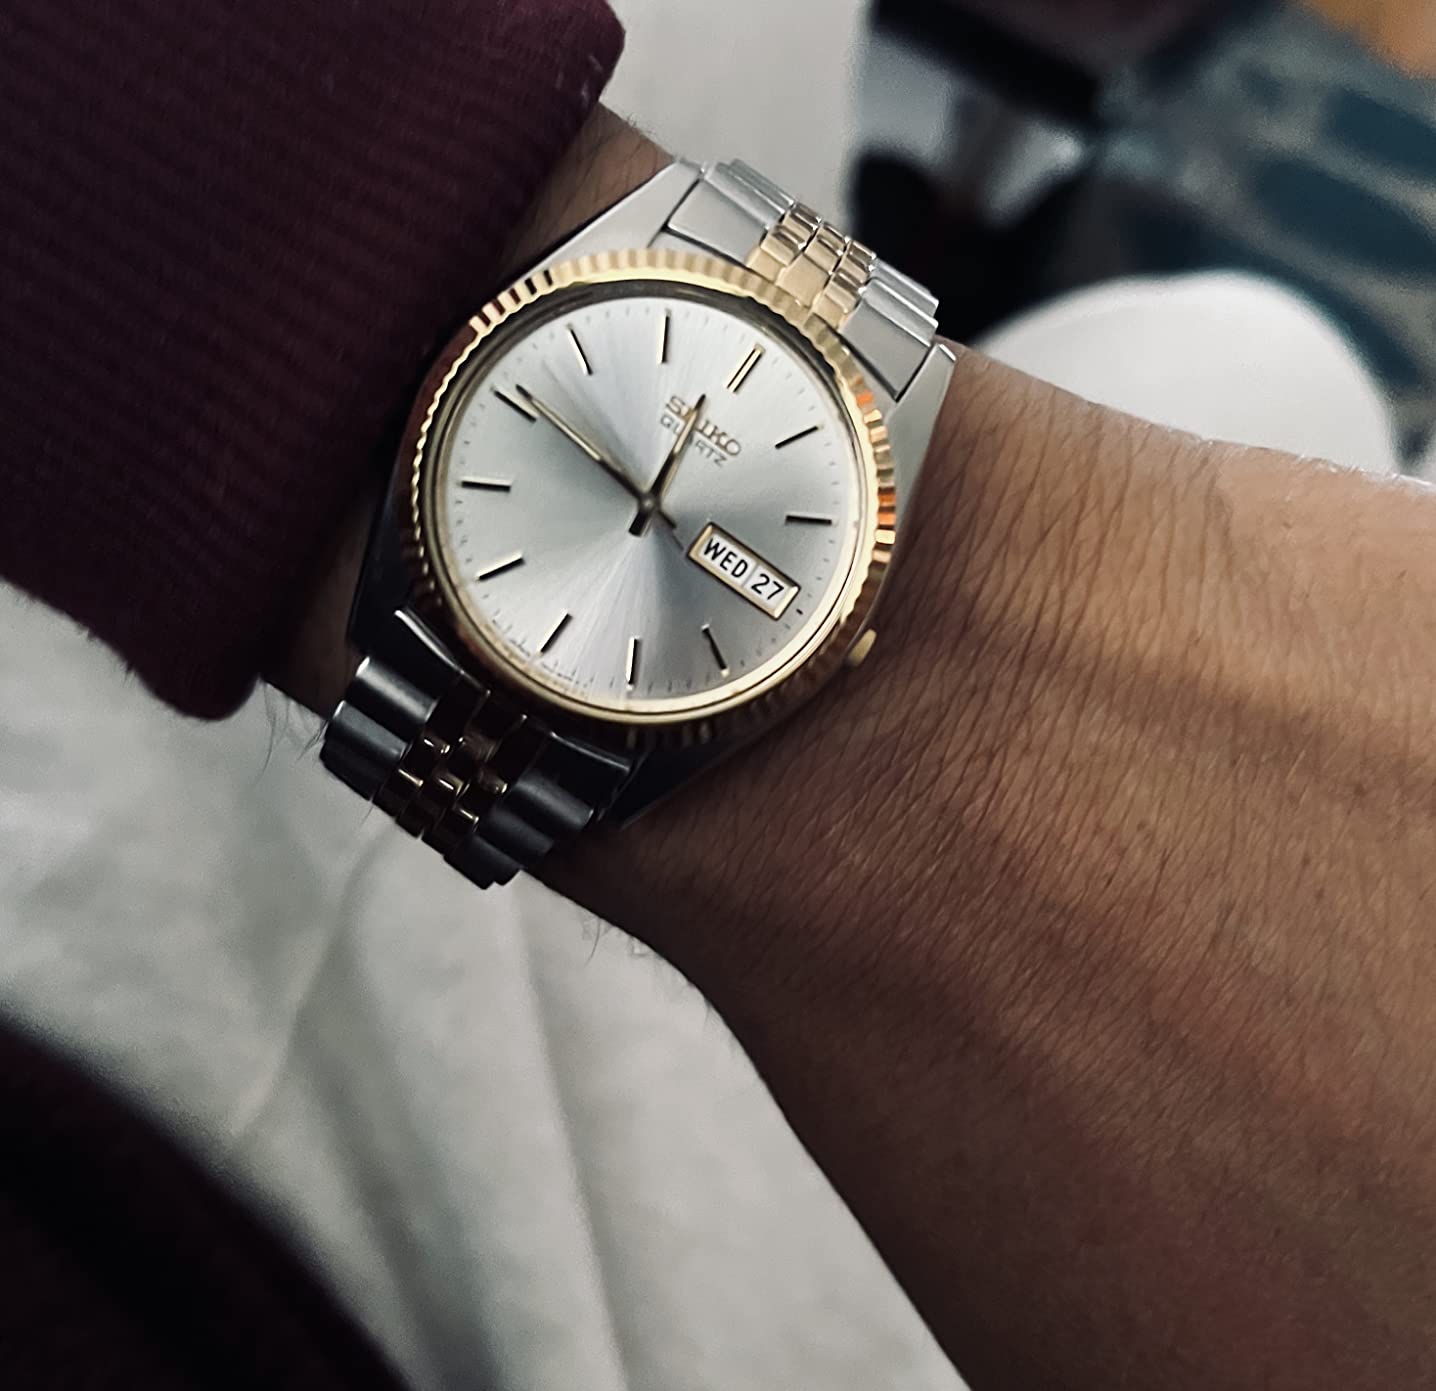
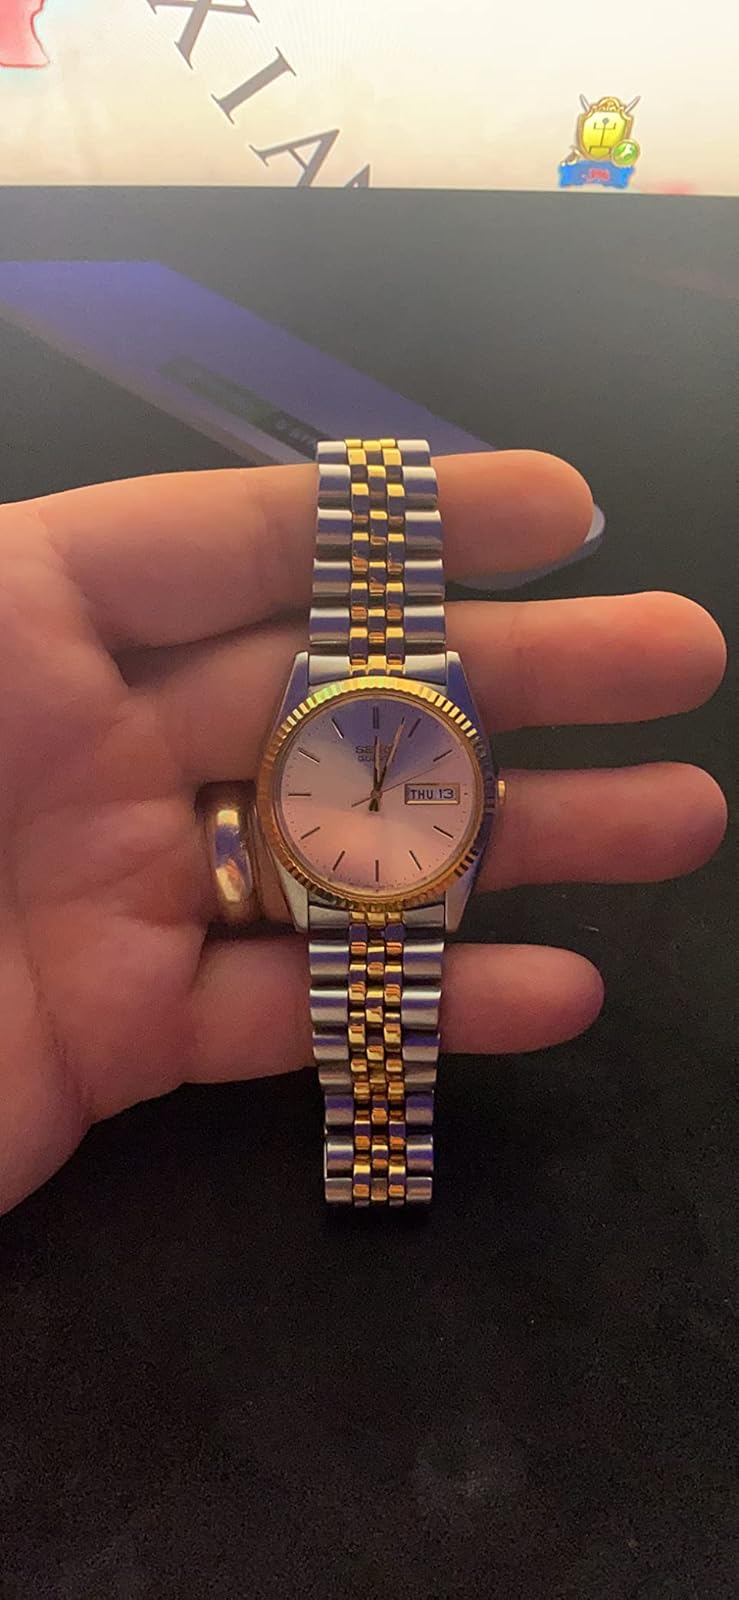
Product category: accessories_watch
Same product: yes